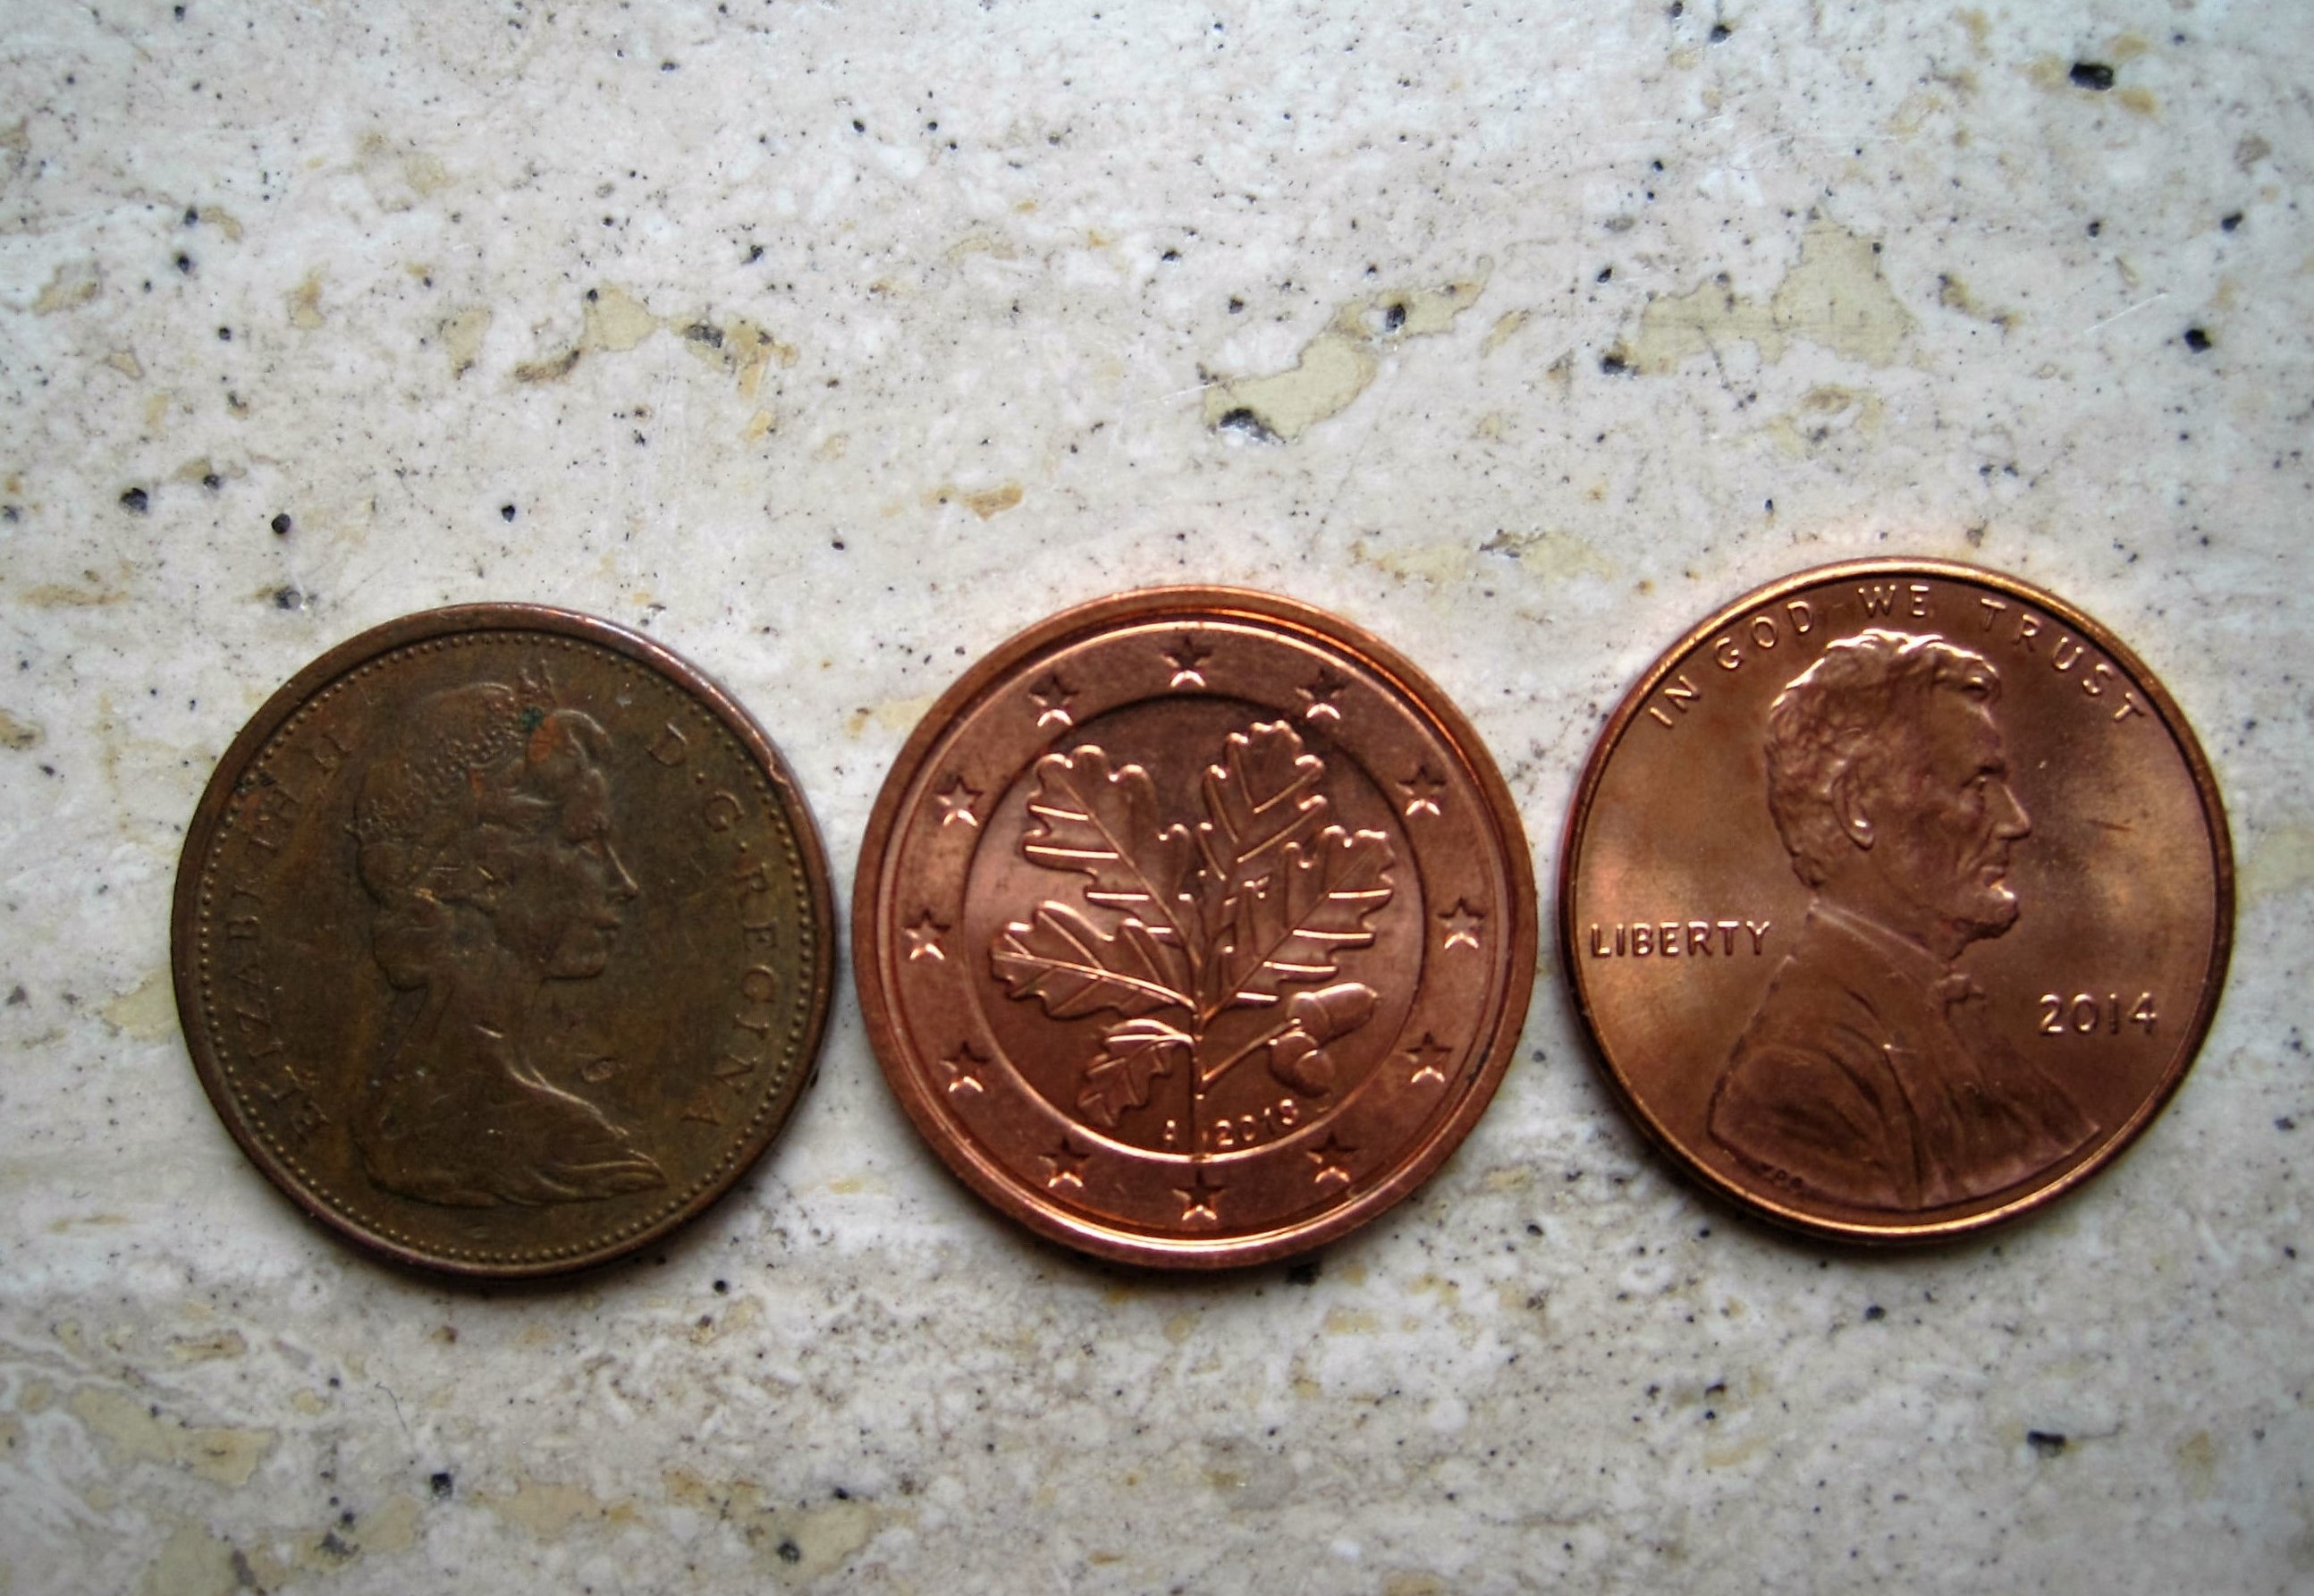
money, back, currency, coin, medal, thaler, coins, award, metal money, cash and cash equivalents, loose change, penny, specie, cents, euro cent, 2 cent piece, three similar money tees, canadian cent, american cent, is often confused, copper money, to the confused similar, very similar to